Thora Ingemann Drøhse

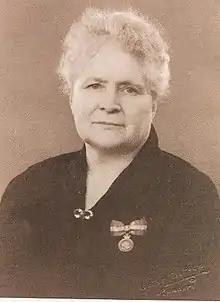
Thora Ingemann Drøhse

Thora Ingemann Drøhse née Nielsen (1867–1948) was a Danish temperance campaigner and women's rights activist. After being inspired to fight for abstention from alcohol by the priest Julius Ifversen (1863–1927), she was assigned to the Jutland district of Himmerland and Vendsyssel where she became a prominent and effective speaker for the cause. From her work on abstinence, she moved smoothly into women's rights as she believed that in the end women were the ones who suffered most from excessive drinking. In 1907, she established the Randers branch of Kvindevalgretsforeningen, the Danish Women's Suffrage Association, chairing it until 1915 when women obtained the vote. In 1925, she successfully established the Randers chapter of the Danish Women's Society, hosting the organization's national meeting the following year.